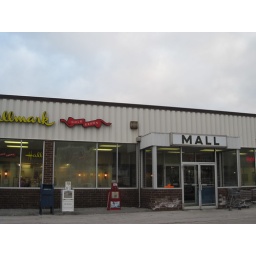
Mom took me to a one-story shopping mall. The signs above the doors haven't changed since I was a kid.